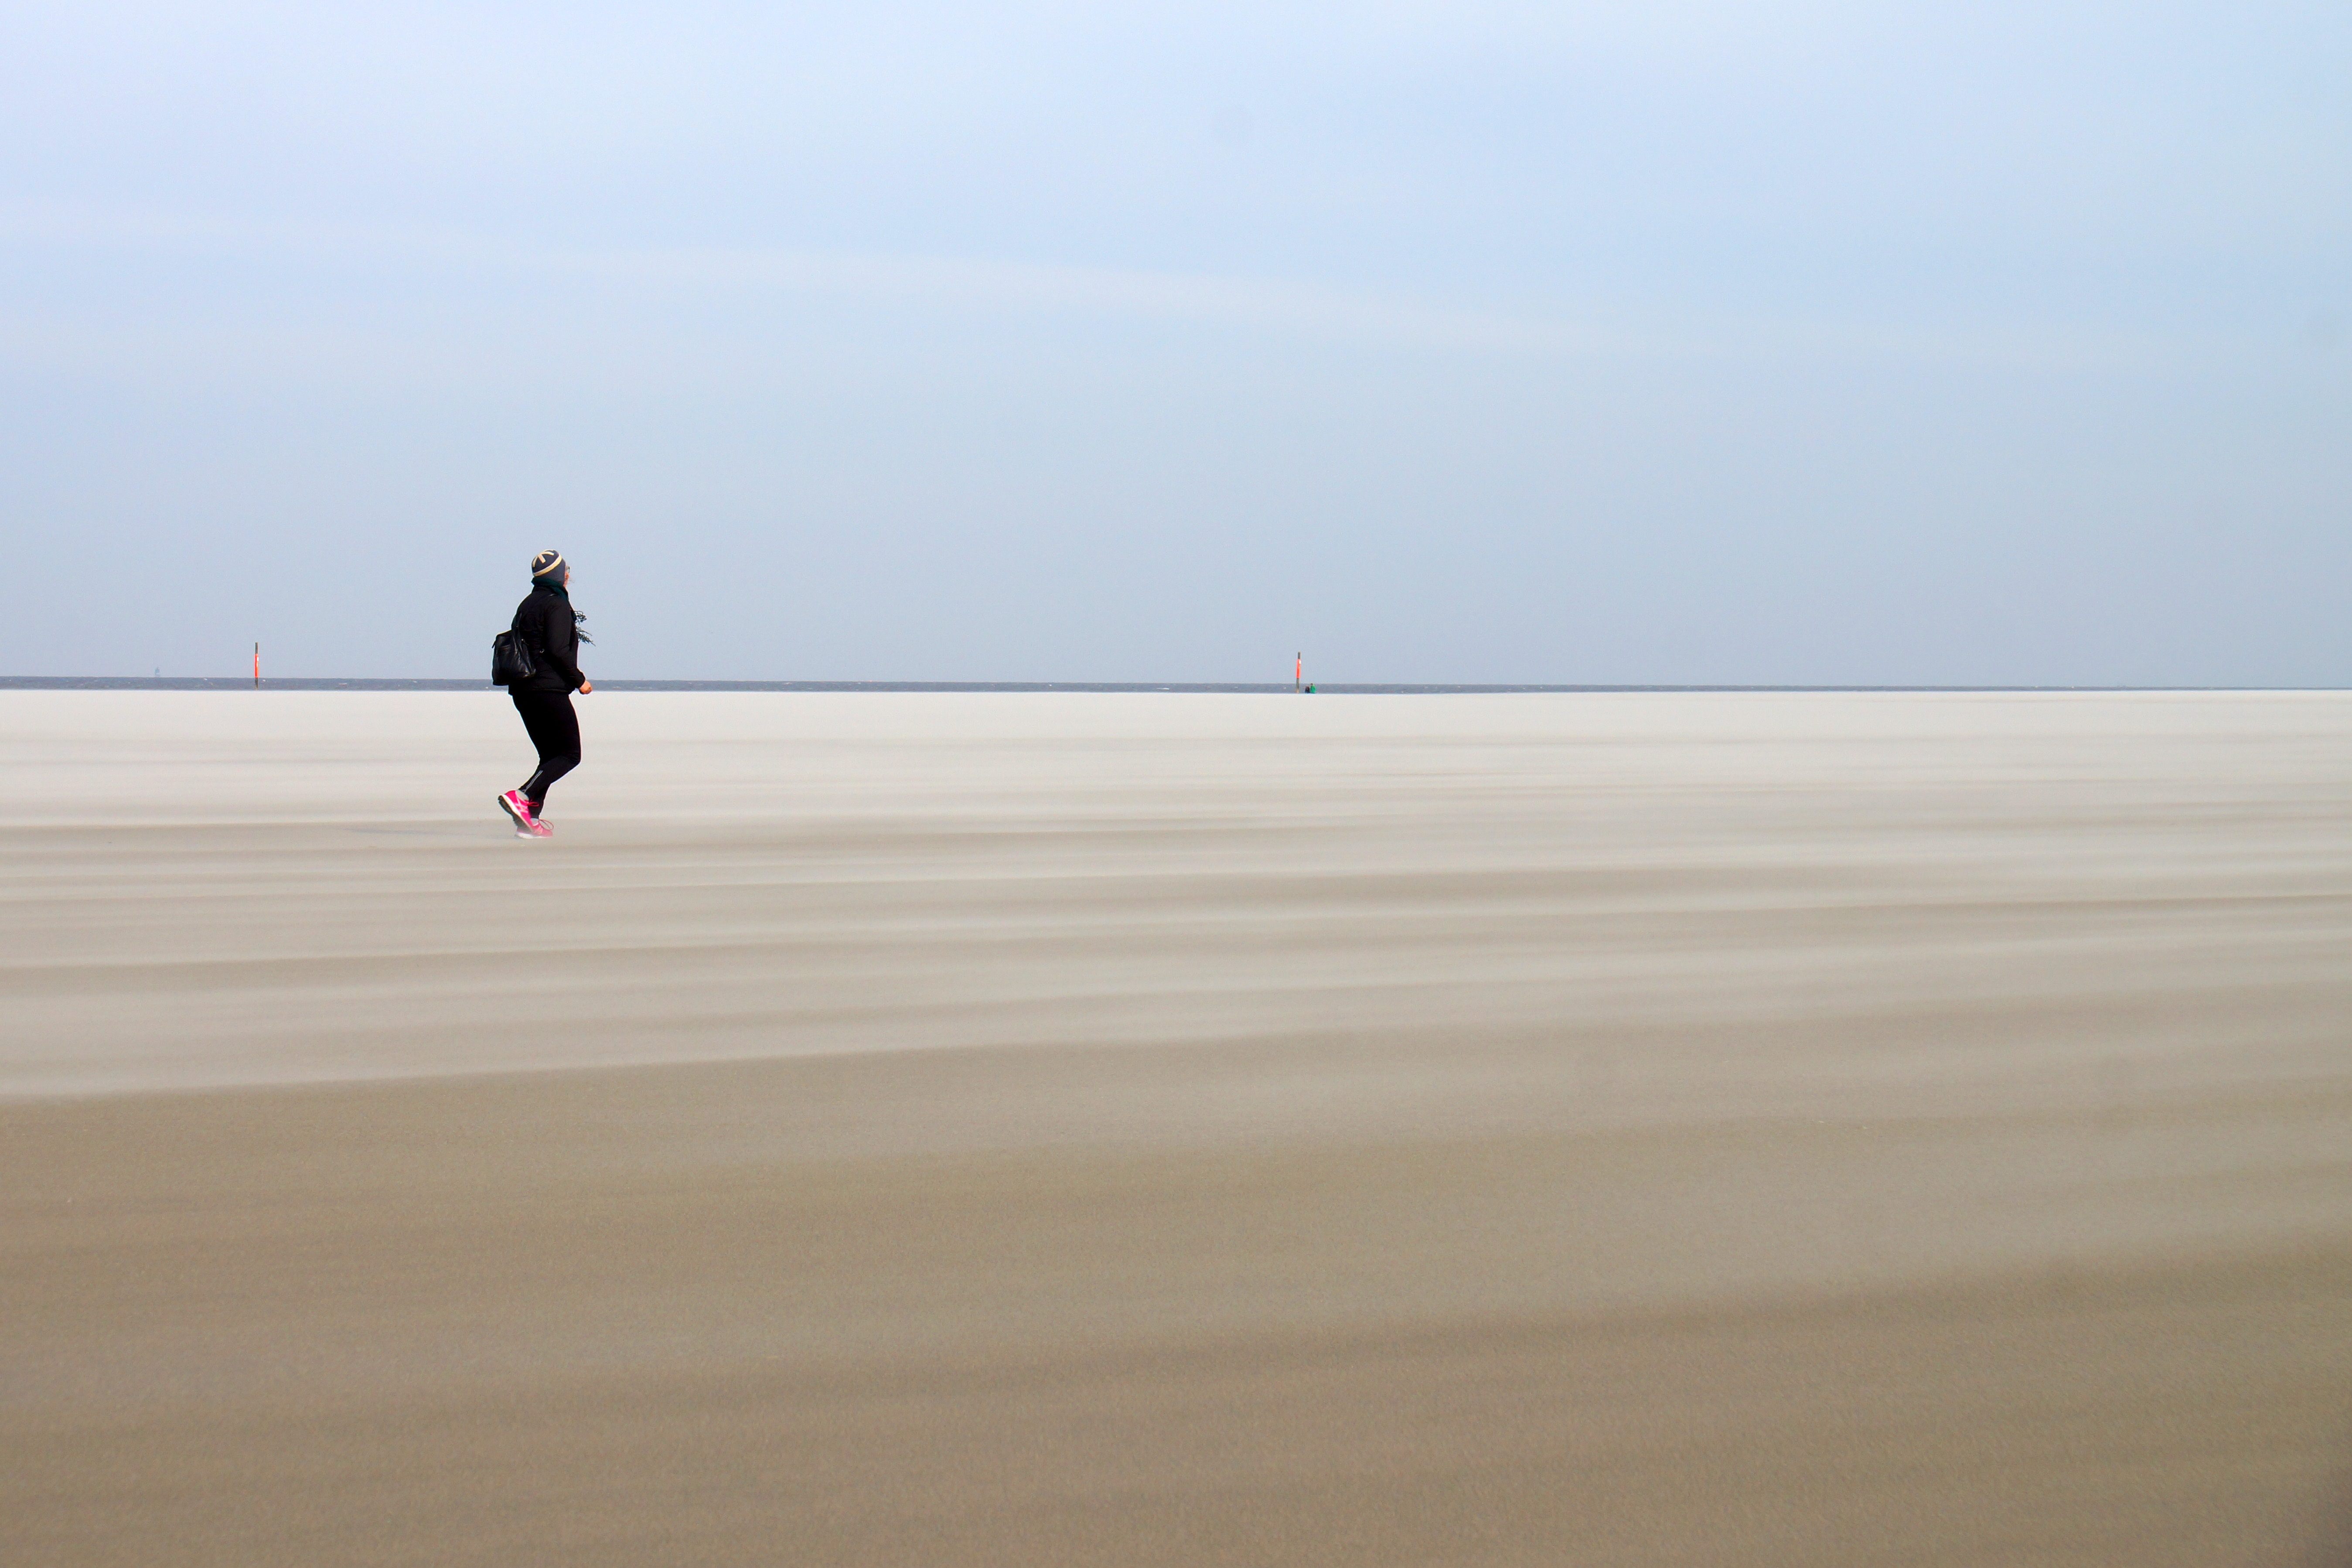
beach, sea, coast, sand, ocean, horizon, boardwalk, shore, wave, wind, vacation, body of water, sandstorm, habitat, north sea, natural environment